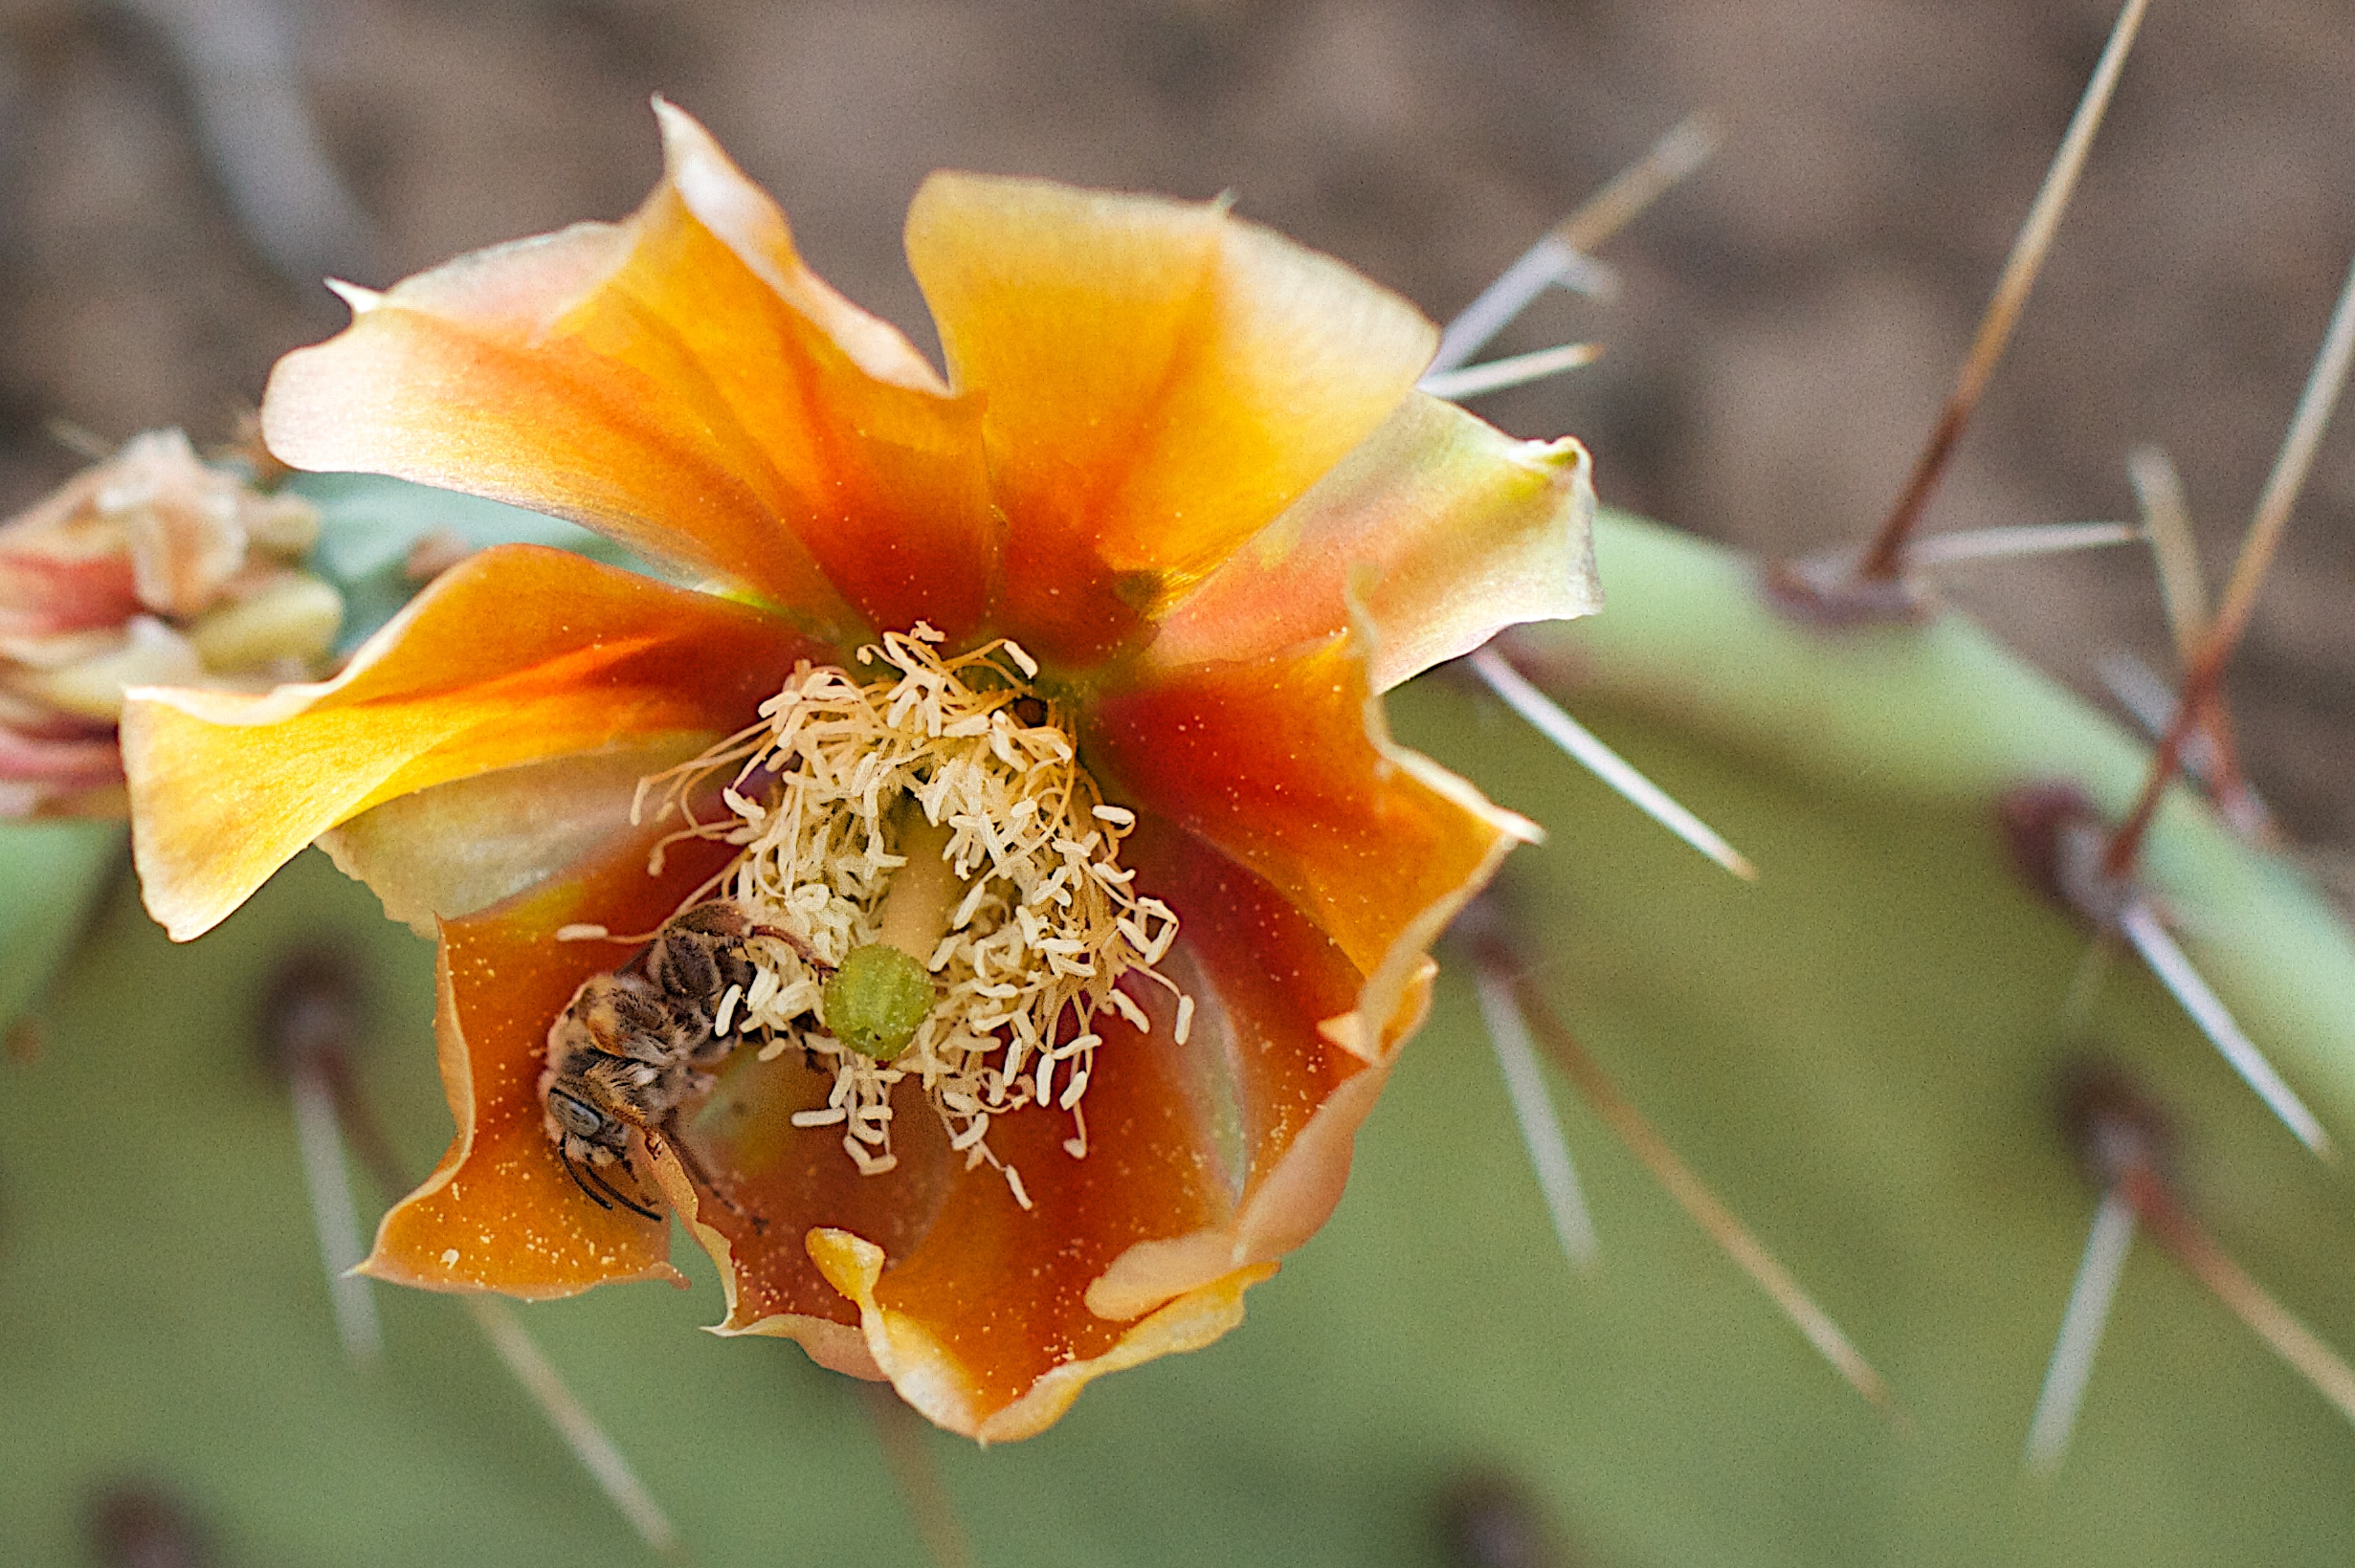
nature, cactus, plant, photography, leaf, flower, petal, produce, botany, yellow, flora, fauna, wildflower, close up, macro photography, flowering plant, prickly pear, plant stem, land plant, thorns spines and prickles